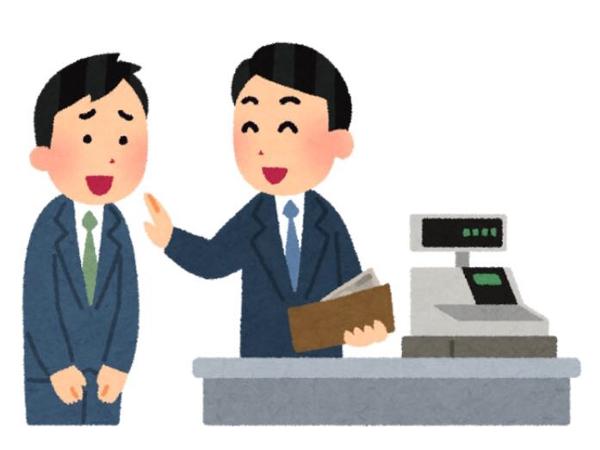
回答: お札で指を切ったので後ろの人に見せる